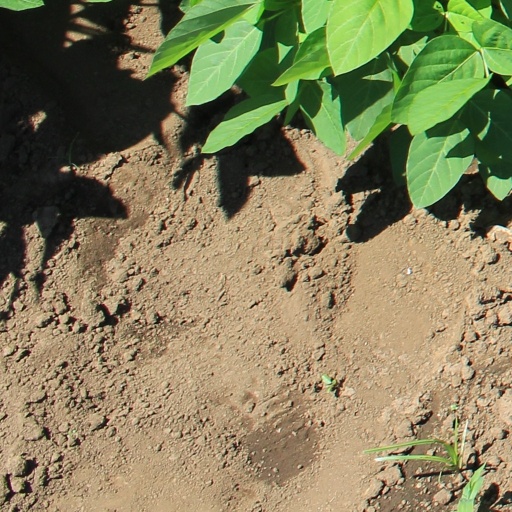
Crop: soybean